History of Italian Renaissance domes

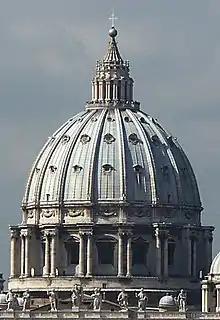
St. Peter's Basilica in Vatican City

The examples from Florence are mostly from the early Renaissance, in the fifteenth century. Cities within Florence's zone of influence, such as Genoa, Milan, and Turin, mainly produced examples later, from the sixteenth century on. Brunelleschi's domes at San Lorenzo and the Pazzi Chapel established them as a key element of Renaissance architecture. His plan for the dome of the Pazzi Chapel in Florence's Basilica of Santa Croce (1430–52) illustrates the Renaissance enthusiasm for geometry and for the circle as geometry's supreme form. Twelve ribs between twelve circular windows converge on a small oculus. The circular dome rests on pendentives decorated with circular medallions of Florentine ceramic. This emphasis on geometric essentials would be very influential. The dome of the Certosa di Pavia (1396–1473) has a ribbed or spoked wheel design. The dome of (1499–1514) is circular and also includes pendentives with circular medallions. Another early example is Giuliano da Sangallo's 1485 design of a dome on the church of Santa Maria delle Carceri in Prato. Like that of the Pazzi Chapel, the dome is ribbed. Another Renaissance dome with a ribbed or spoked wheel design is that of the Madonna di Campagna in Piacenza (1522–1528).